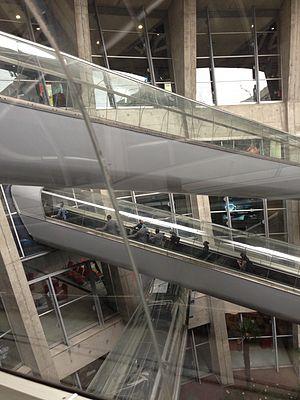
L'aéroport de Paris-Charles-de-Gaulle, communément appelé « aéroport de Roissy-Charles-de-Gaulle » ou « aéroport de Roissy », est un aéroport international situé à Roissy-en-France, 23 km au nord-est de Paris. Il est le premier aéroport en France par son importance, la deuxième plus importante plate-forme de correspondance aéroportuaire d'Europe et le dixième aéroport mondial en 2018 pour le trafic passagers avec 72,2 millions de passagers.